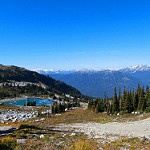
Label: mountain